New Forest

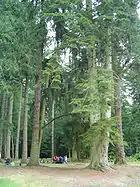
Picnic area in Bolderwood

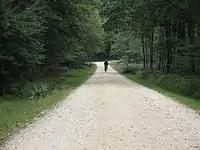
The New Forest offers many miles of bicycle paths

The New Forest itself gives its name to the New Forest district of Hampshire, and the National Park area, of which it forms the core.